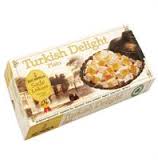
Yemek: lokum